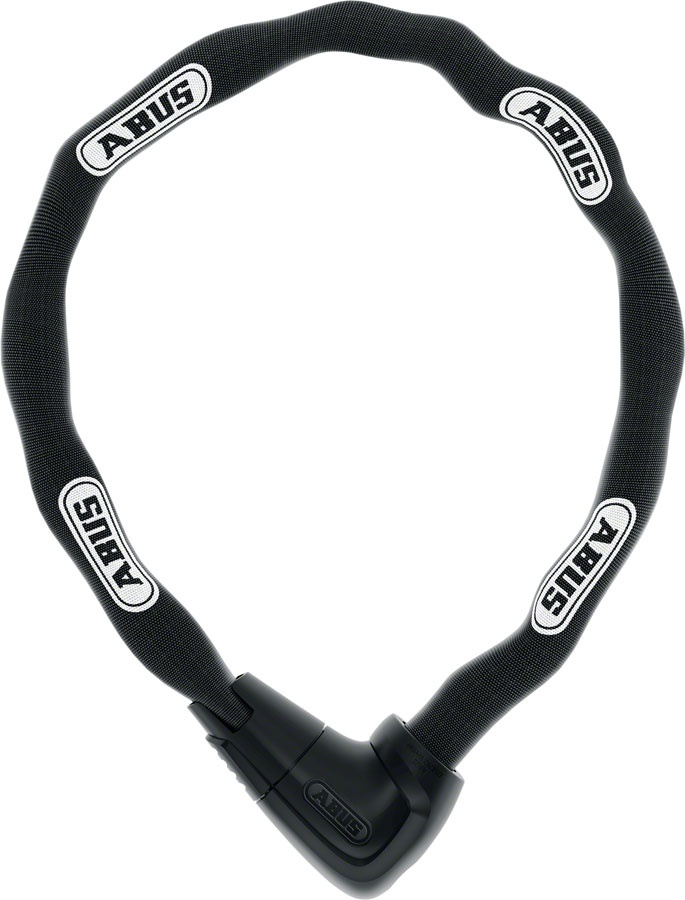
Abus  9808K/170 Steel-O-Chain Key Lock - Black
.top{margin-bottom:30px;}.top li{margin-left:5%;margin-right:5%;margin-top:10px;line-height:120%;list-style-position:outside;} Abus 9808K/170 Steel-O-Chain Key Lock - Black. The Abus Steel-O-Chain line-up offers an outstanding value for the security to weight ratio. The Steel-O-Chains integrated lock and flexibility provide convenience for the rider. Chain can be wrapped around the seat post for easy and compact transport Durable cloth cover protects bicycle finish from damage table{border-collapse:collapse;width:100%;}td{text-align: left;padding: 8px;font-weight:350;}tr:nth-child(even){background-color:#f2f2f2}th{background-color:#eb212e;color:white;text-align:left;padding:8px;}.desc ul{font-size:24px;font-weight:600;margin-left:-25px;padding-top:35px;border-top:3px solid #f0f0f0;}.desc li{list-style:none;border-bottom:4px solid #eb212e;width:142px;} TECH SPECS Length 170 Lock Style Keyed Diameter 8
Brand: Abus
Category: Sporting Goods > Outdoor Recreation > Cycling > Bicycle Accessories > Bicycle Locks > Bicycle Chain Locks